Pickwick (operetta)

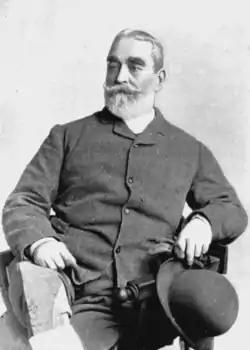
F. C. Burnand, author of "Pickwick"

Pickwick is an 1889 operetta in one act based on an episode in the 1836 novel "The Pickwick Papers" by Charles Dickens. The score was by Edward Solomon to lyrics by F. C. Burnand. It was one of three works written by the duo in collaboration, the others being "Domestic Economy" and "The Tiger", both in 1890.